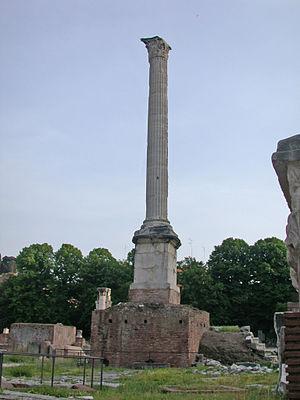
La Corda Fratres - Fédération internationale des étudiants, appelée aussi Corda Fratres - F.I.D.E. ou simplement Corda Fratres, est une organisation internationale, ni politique, ni religieuse, ni commerciale, ni humanitaire, festive et fraternelle d'étudiants fondée à Turin le 15 novembre 1898. Elle est la première – et seule à ce jour – société festive et carnavalesque universelle et la première association internationale des étudiants.
Cet article recense les colonnes triomphales romaines.
Dans cette liste des édifices du Forum Romain sont recensés tous les monuments qui ont été construits sur et autour de l'esplanade du Forum, depuis la fondation de la ville jusqu'au début du VIIᵉ siècle, ainsi que les églises chrétiennes édifiées ou aménagées dans des bâtiments antiques depuis le VIᵉ siècle.